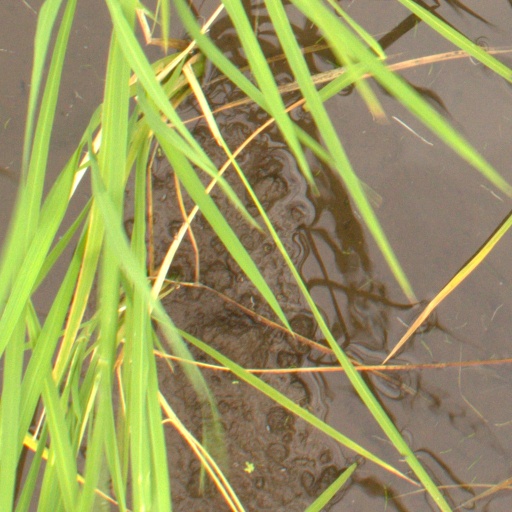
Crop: rice